Rajaton

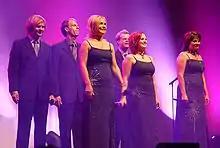
Back: Hannu Lepola, Jussi Chydenius, Ahti Paunu, Front: Virpi Moskari, Soila Sariola, Essi Wuorela

Rajaton is a Finnish a cappella ensemble, founded in Helsinki in 1997. The Finnish word "rajaton" means "boundless", to indicate the breadth of their repertoire, from sacred classical to near Europop.